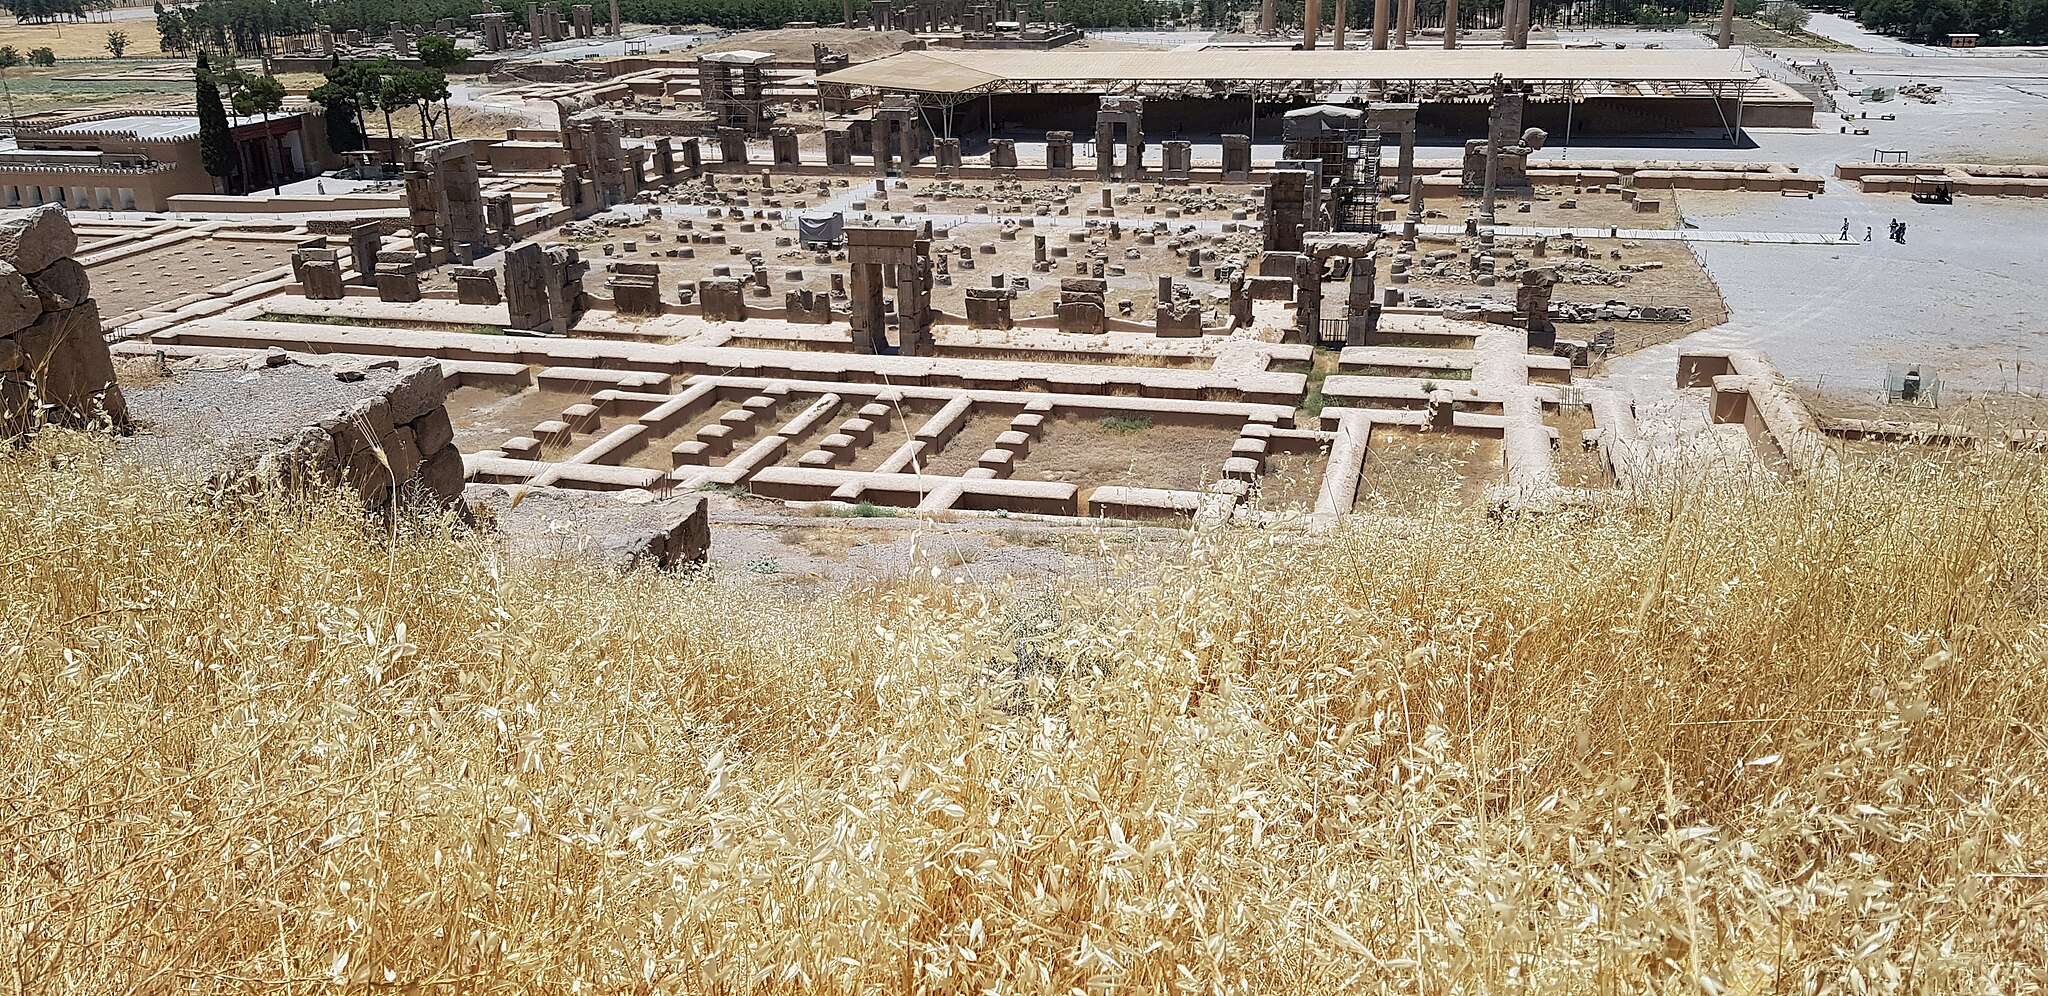
Title: Persepolisft
Date: 2020-06-29 12:47:30
Categories: Self-published work, Cultural heritage monuments in Iran with known IDs, Uploaded via Campaign:wlm-ir, Images from Wiki Loves Monuments in Marvdasht, 2020 in Persepolis, Iran photographs taken on 2020-06-29, Images from Wiki Loves Monuments 2020, Images from Wiki Loves Monuments 2020 in Iran, General views of Persepolis